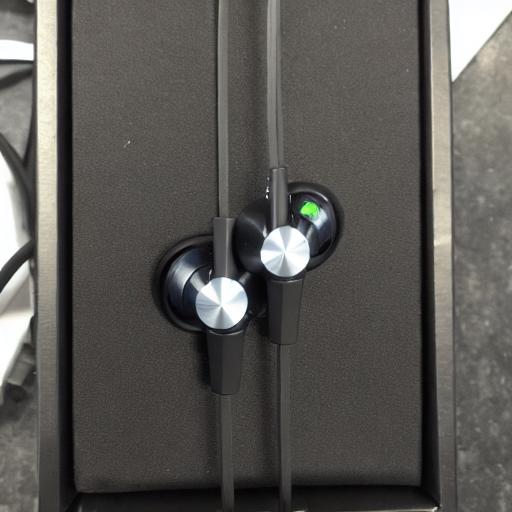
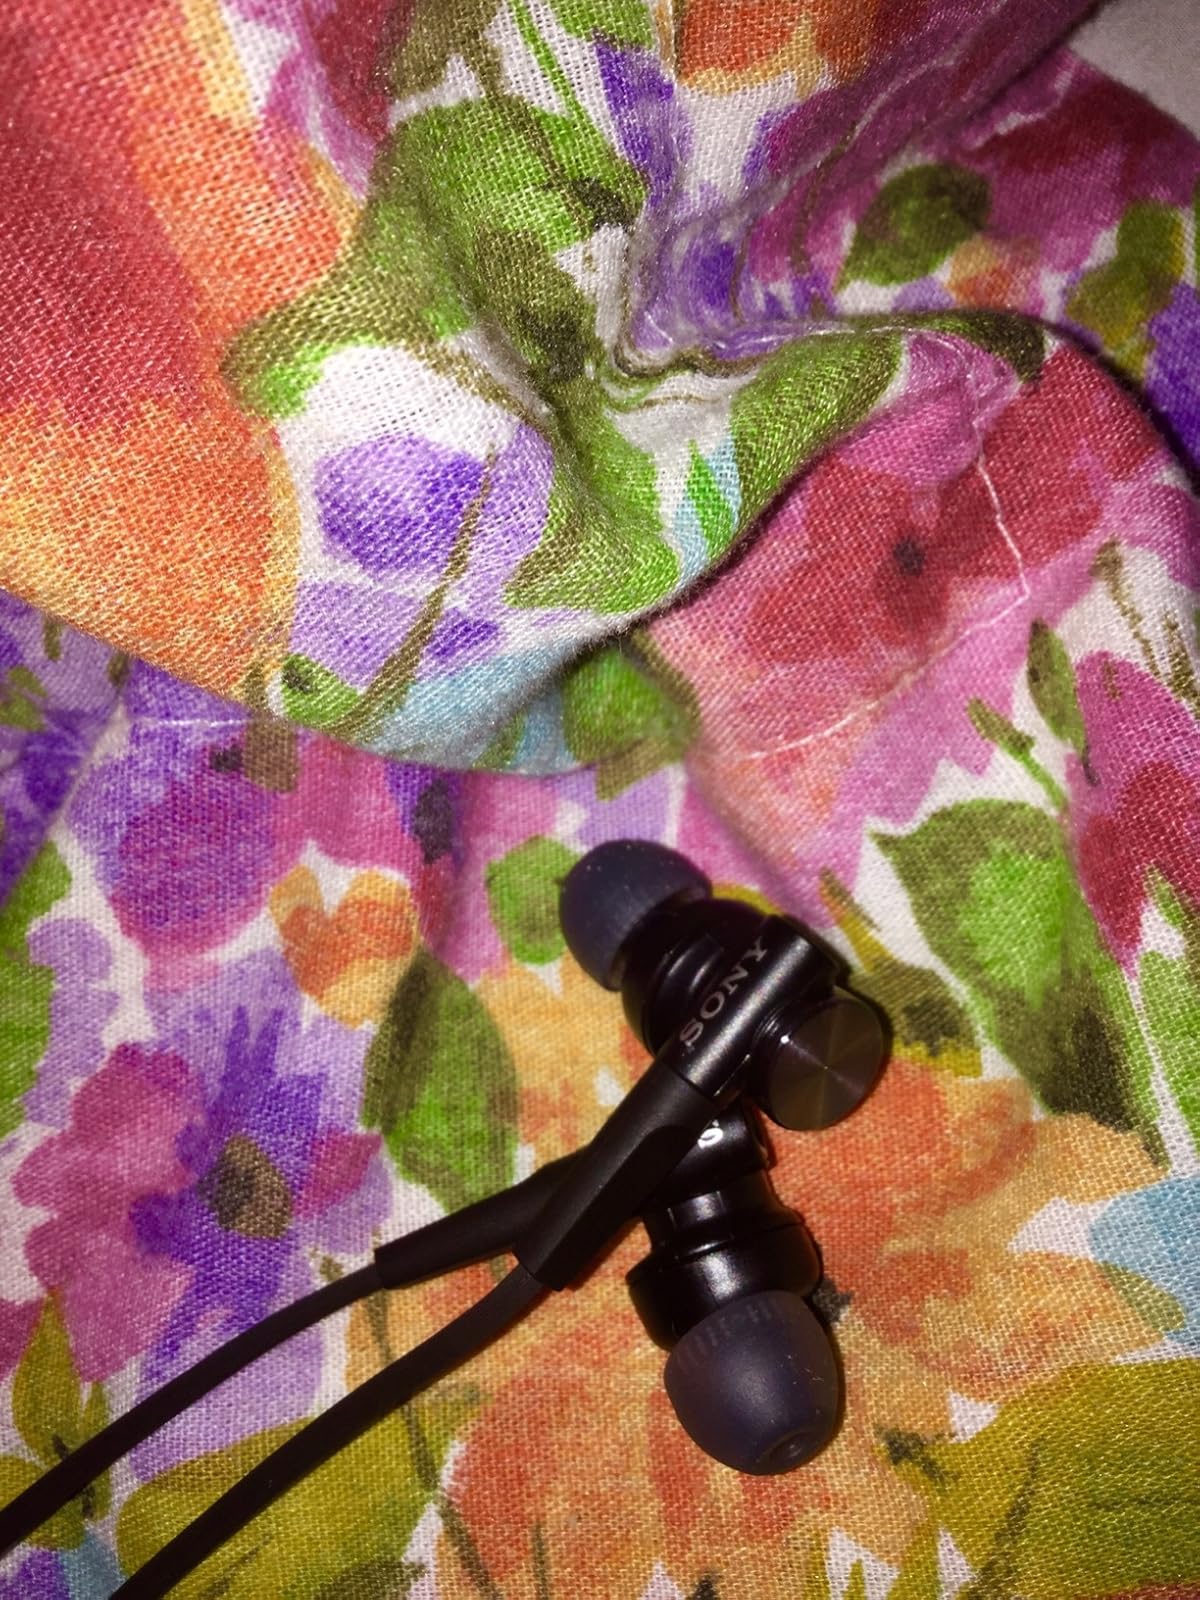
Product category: headphones
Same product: no